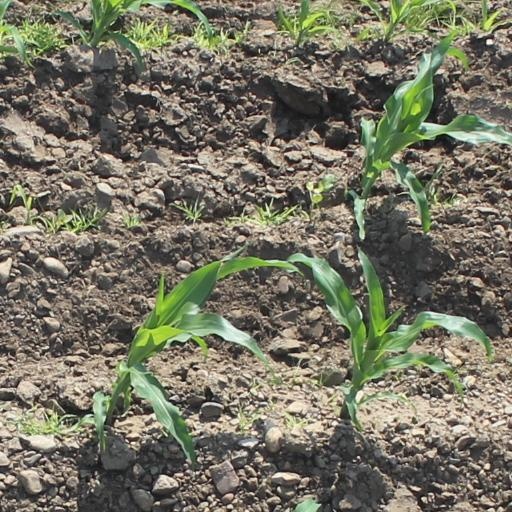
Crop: maize; corn